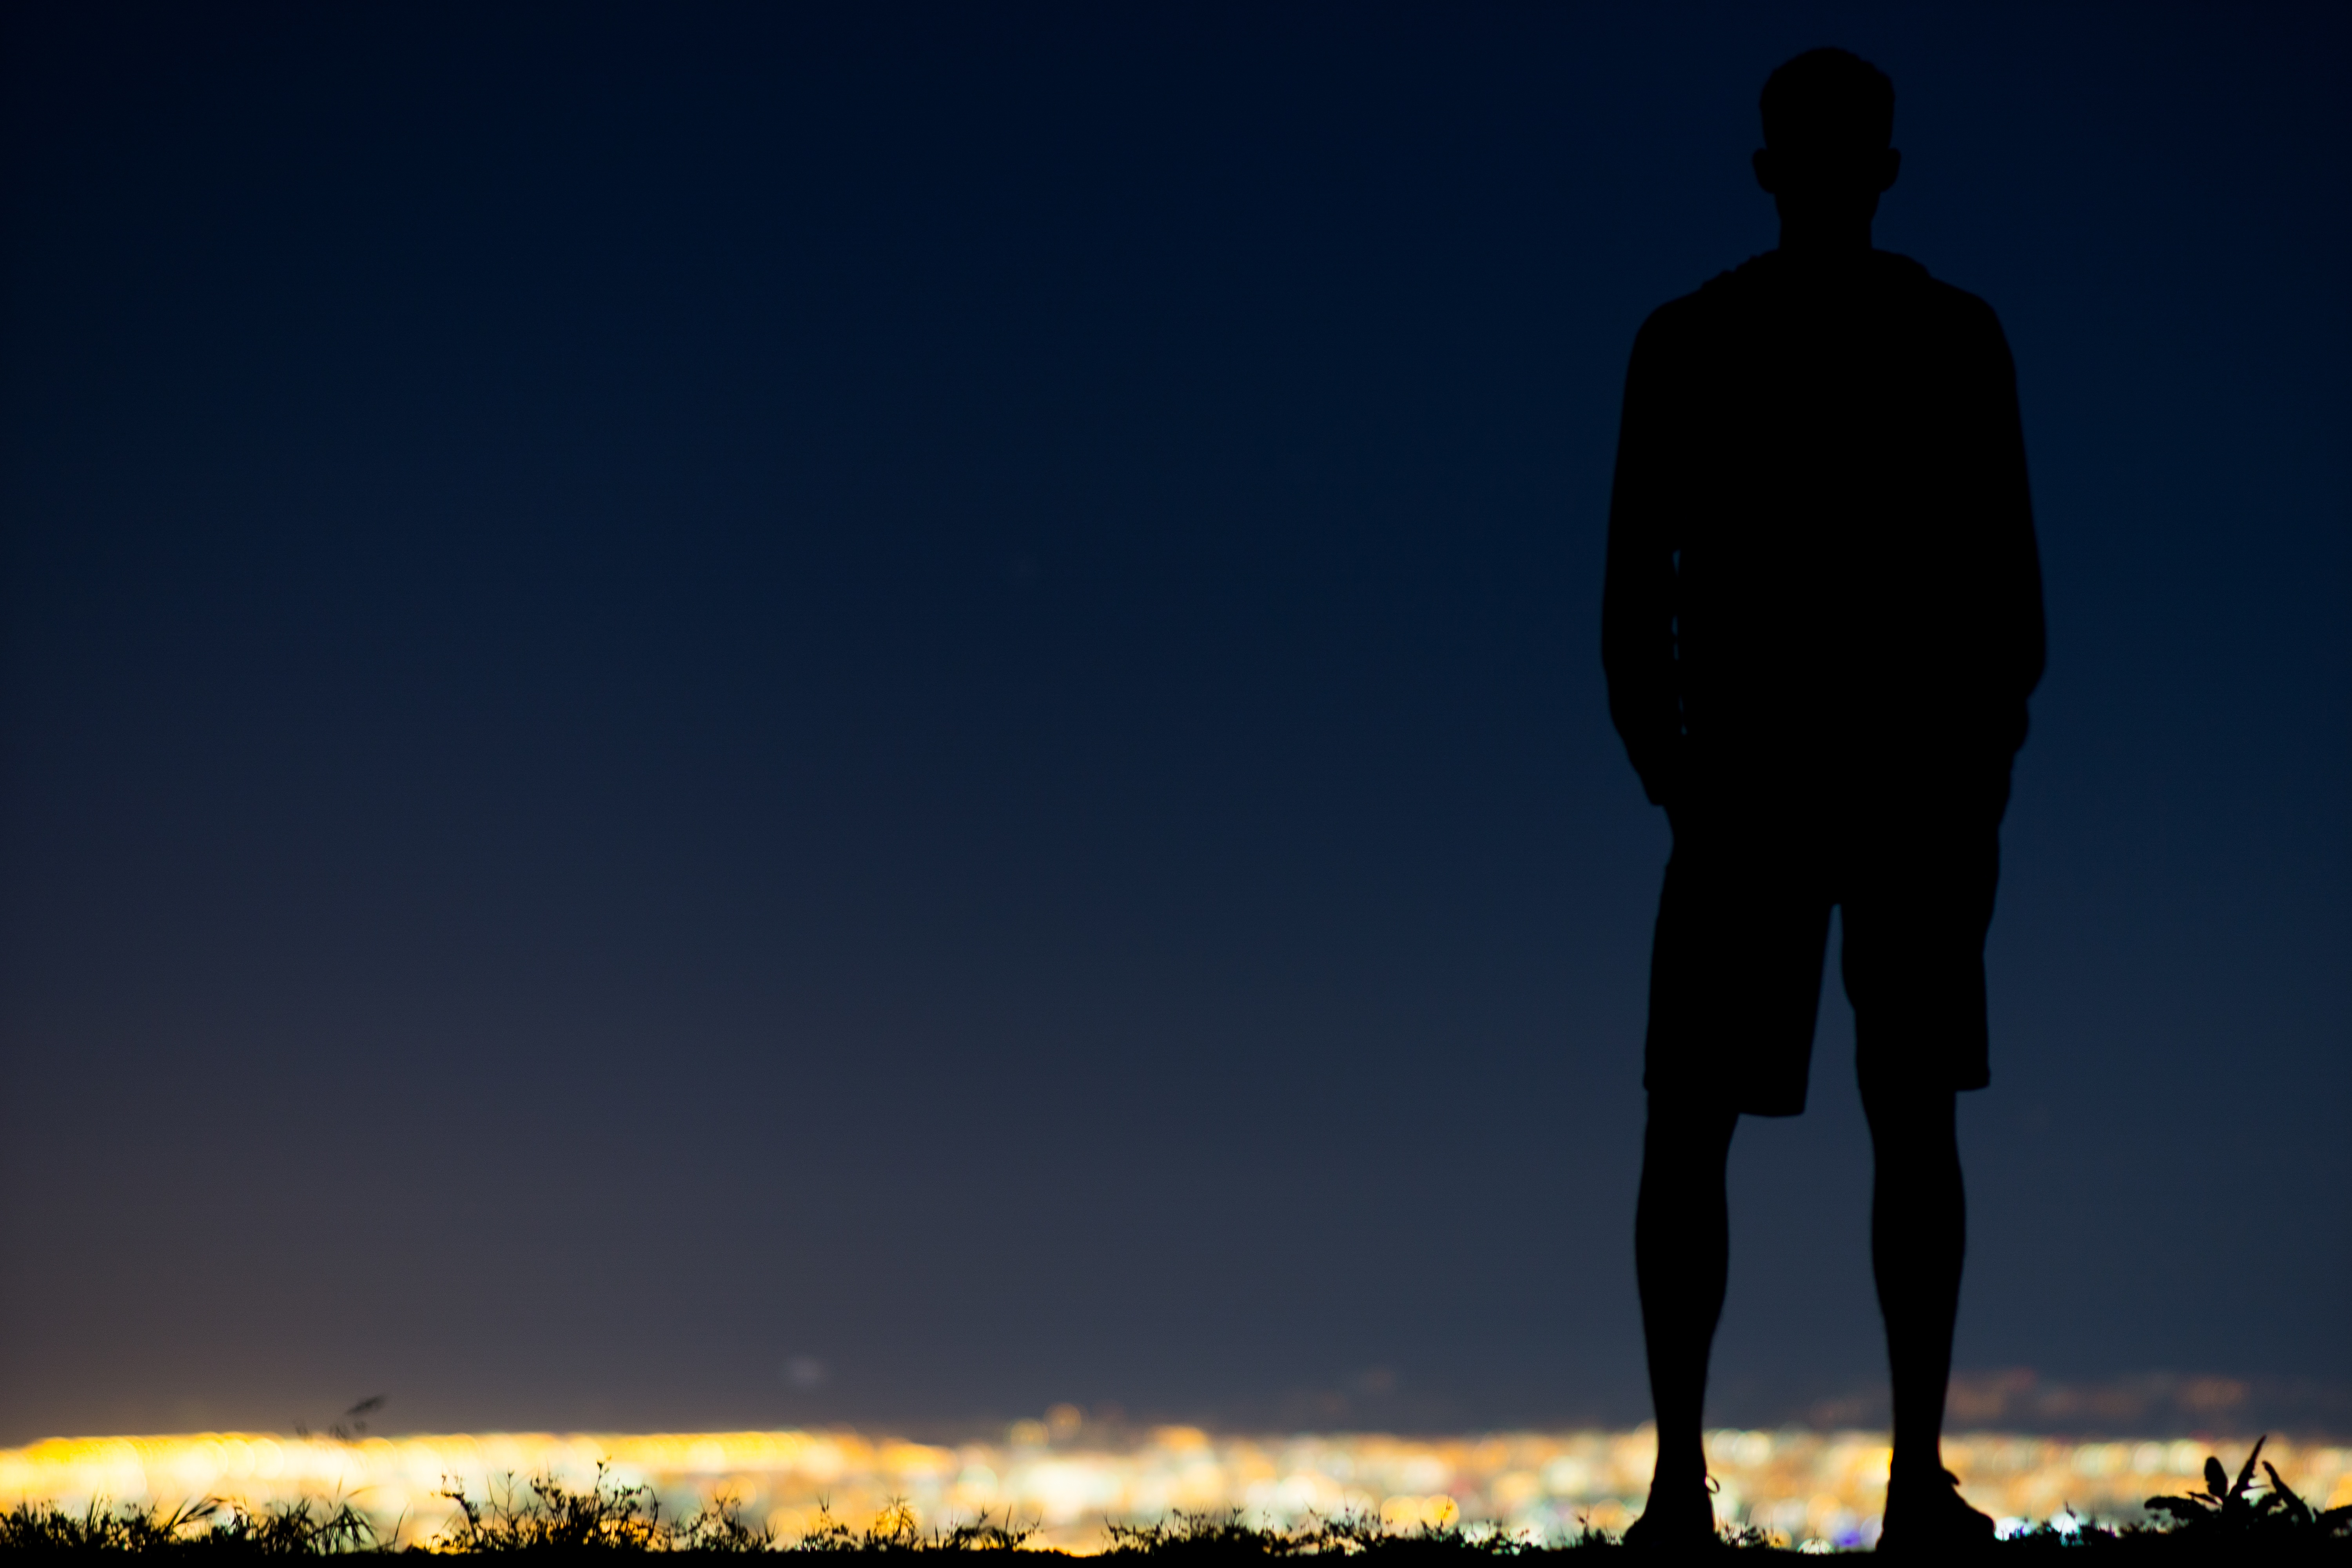
horizon, silhouette, sky, sunset, dawn, dusk, evening